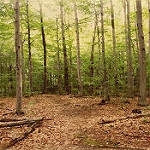
Label: forest